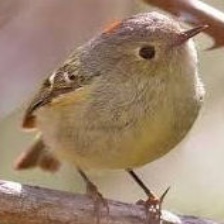
Species: RUBY CROWNED KINGLET
Scientific name: REGULUS CALENDULA